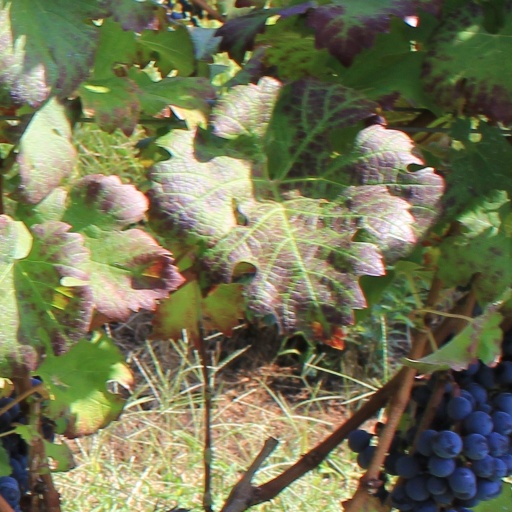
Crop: grape